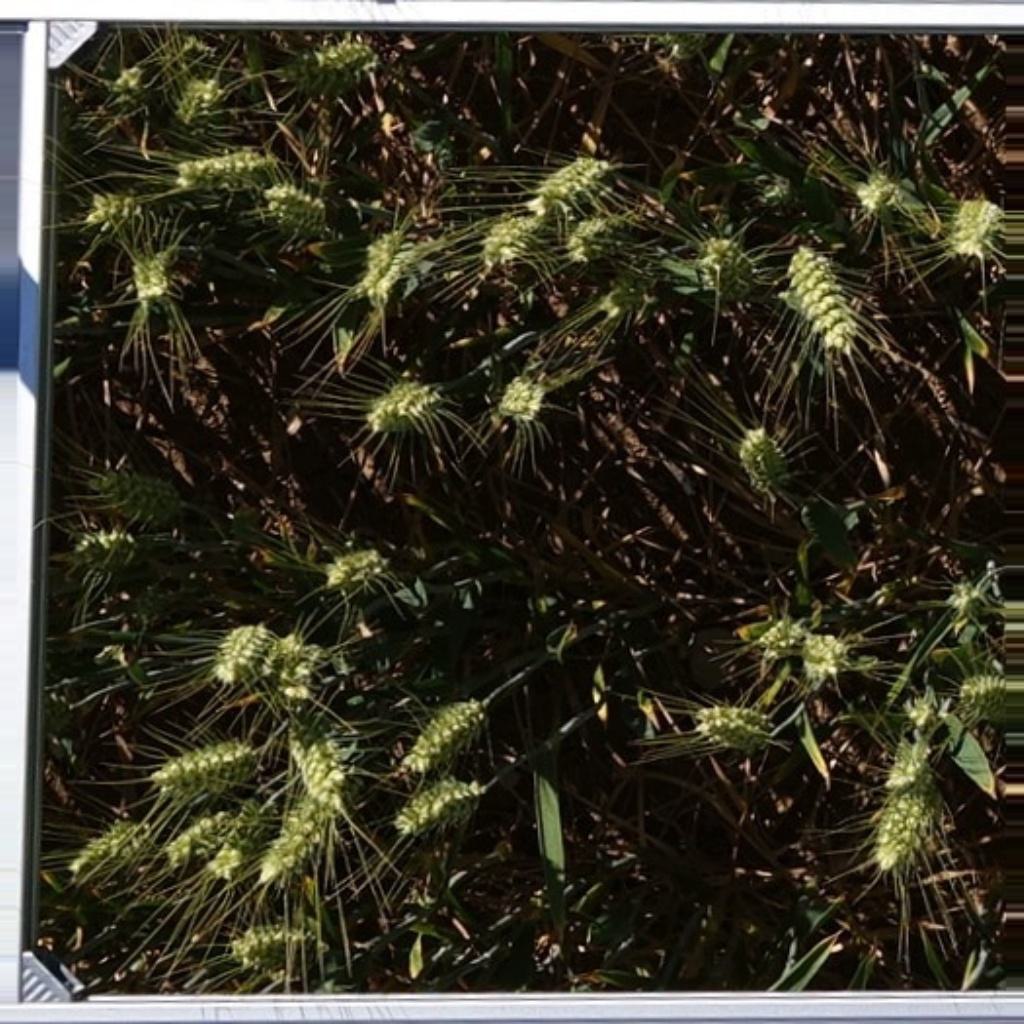
Country: France
Location: VLB
Wheat development stage: Filling - Ripening